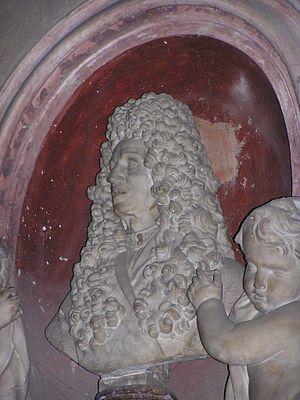
La Cathédrale San Donato est le Duomo de la ville toscane d'Arezzo.